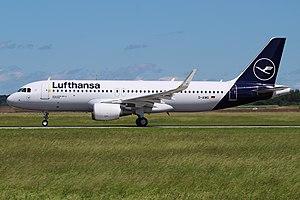
Lufthansa est la compagnie aérienne privée allemande ainsi que la première compagnie aérienne européenne en nombre de passagers transportés devant Ryanair et Air France-KLM.